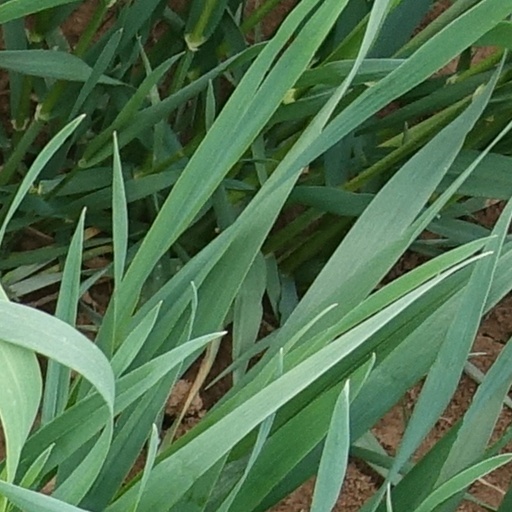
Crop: wheat